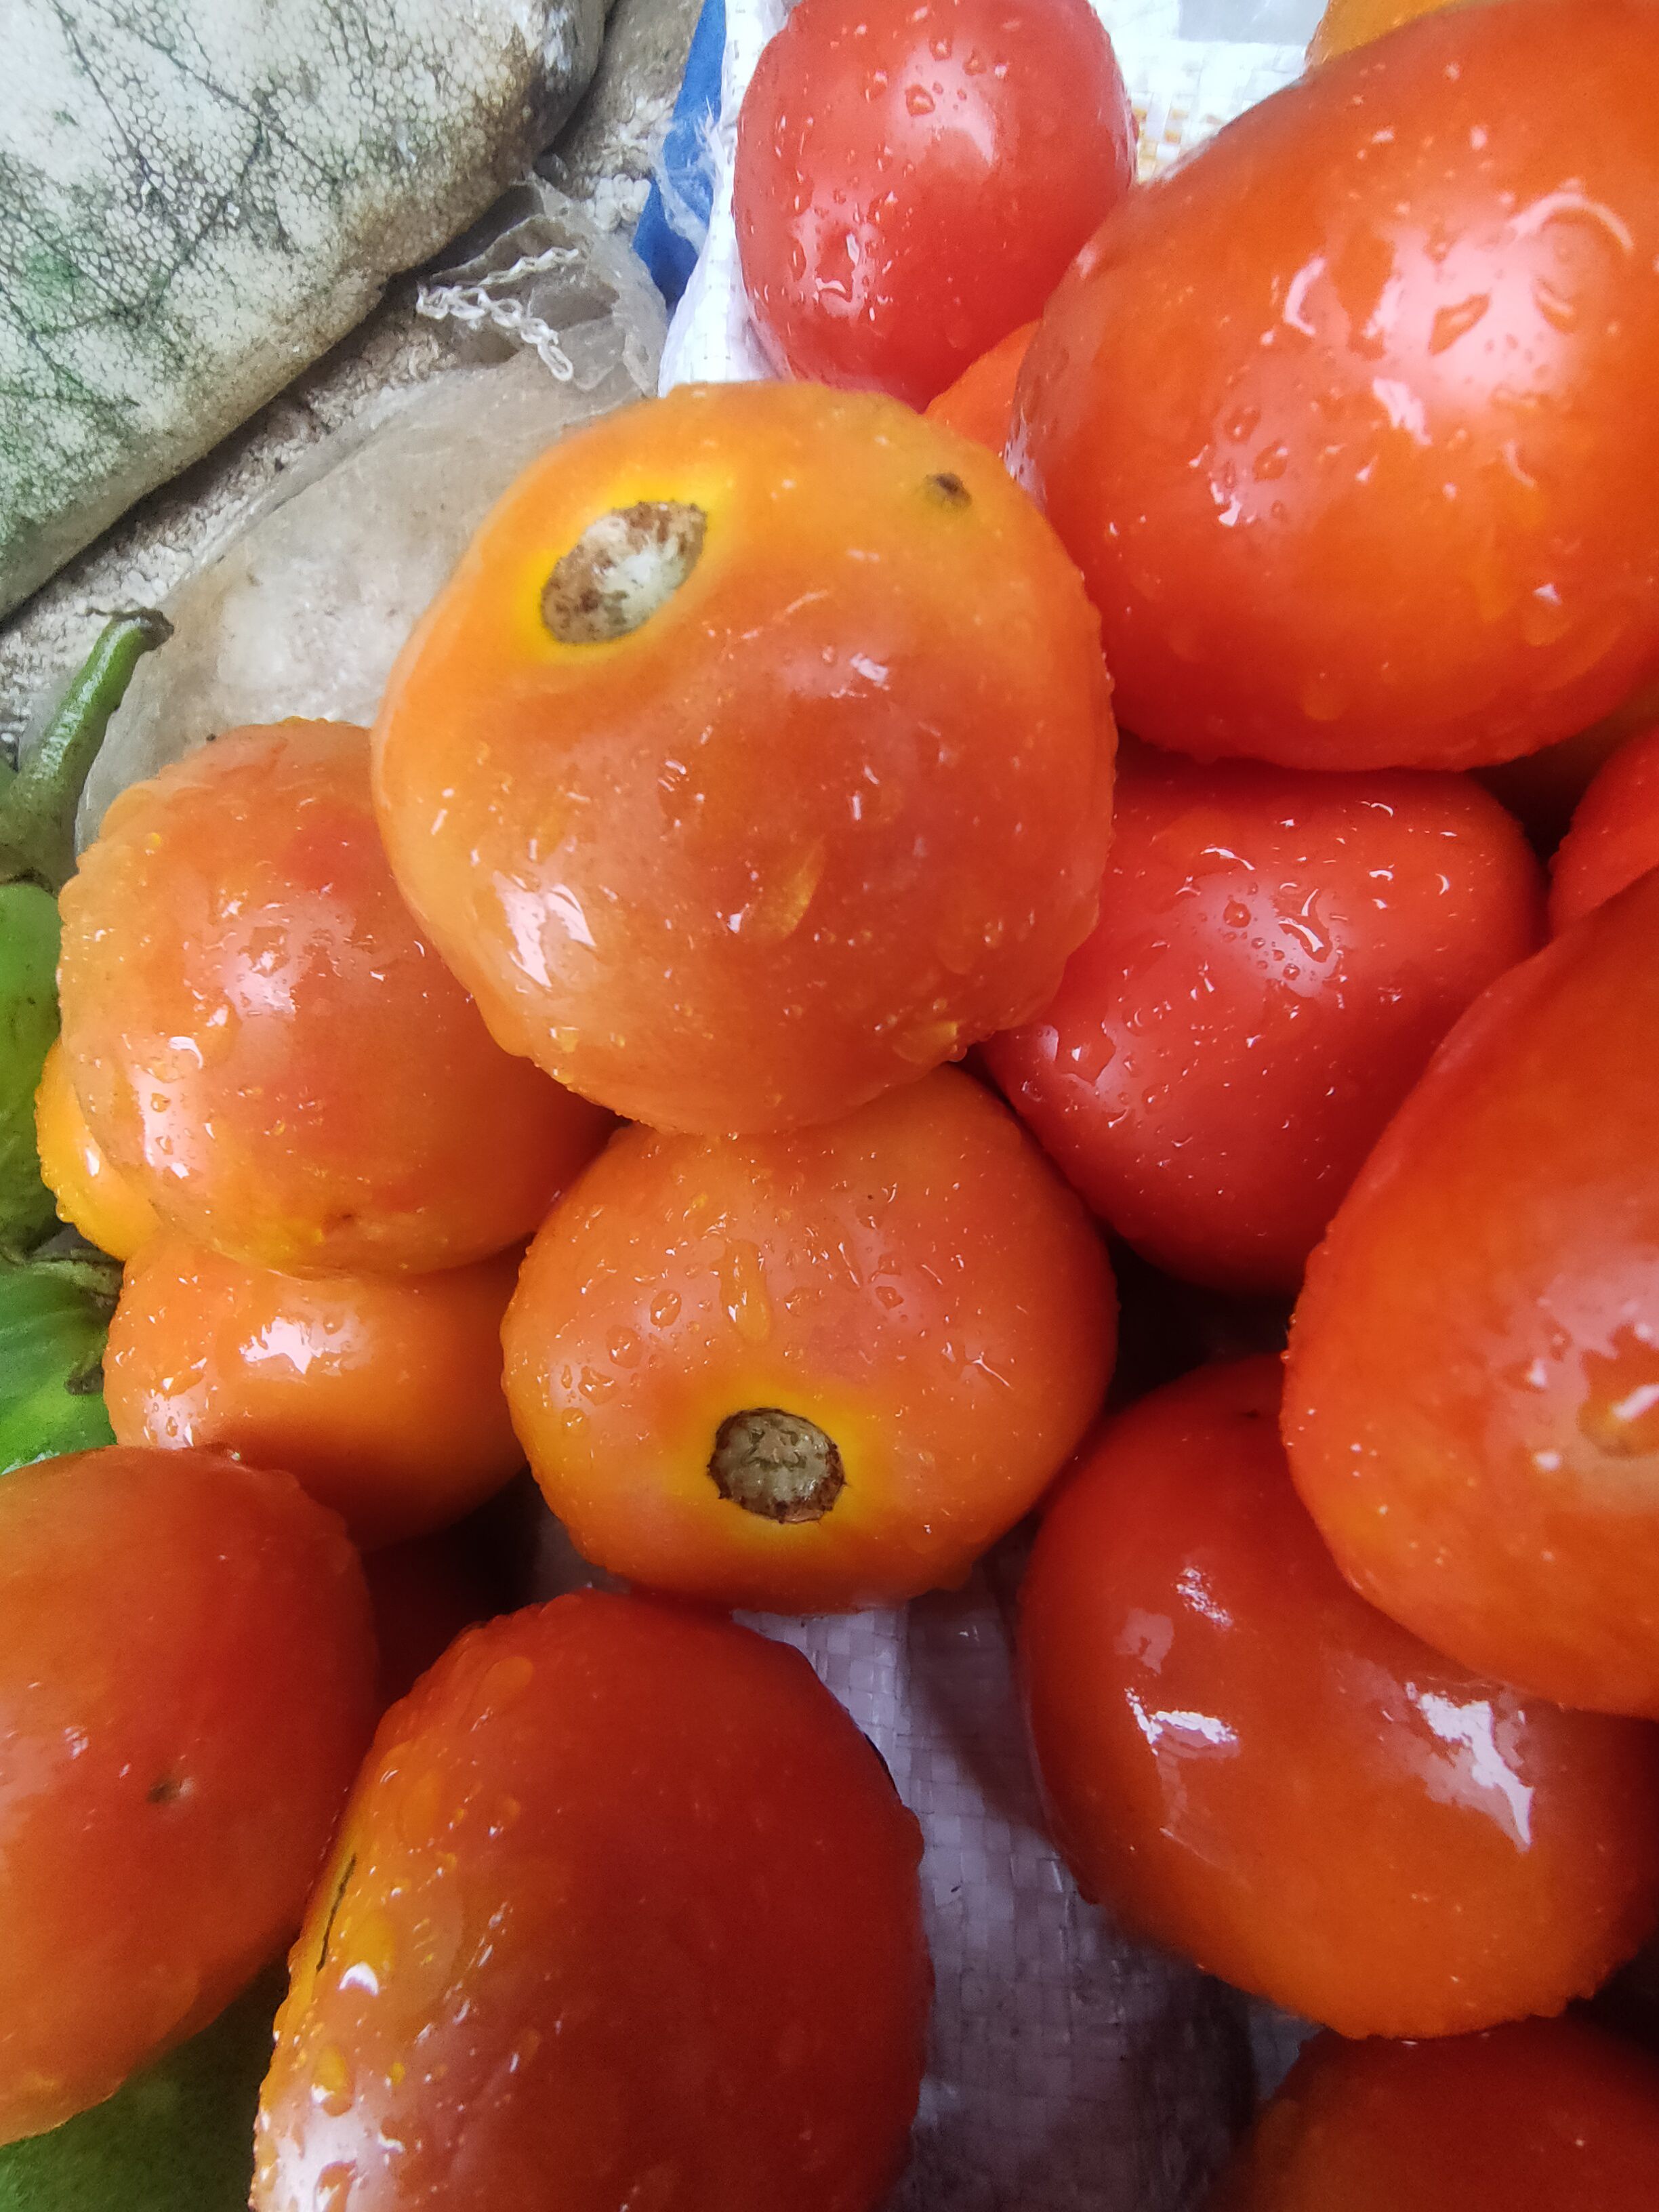
Label: Solanum Iycopersicum